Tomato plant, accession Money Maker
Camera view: bottom (45 deg); turntable rotation: 60 degrees
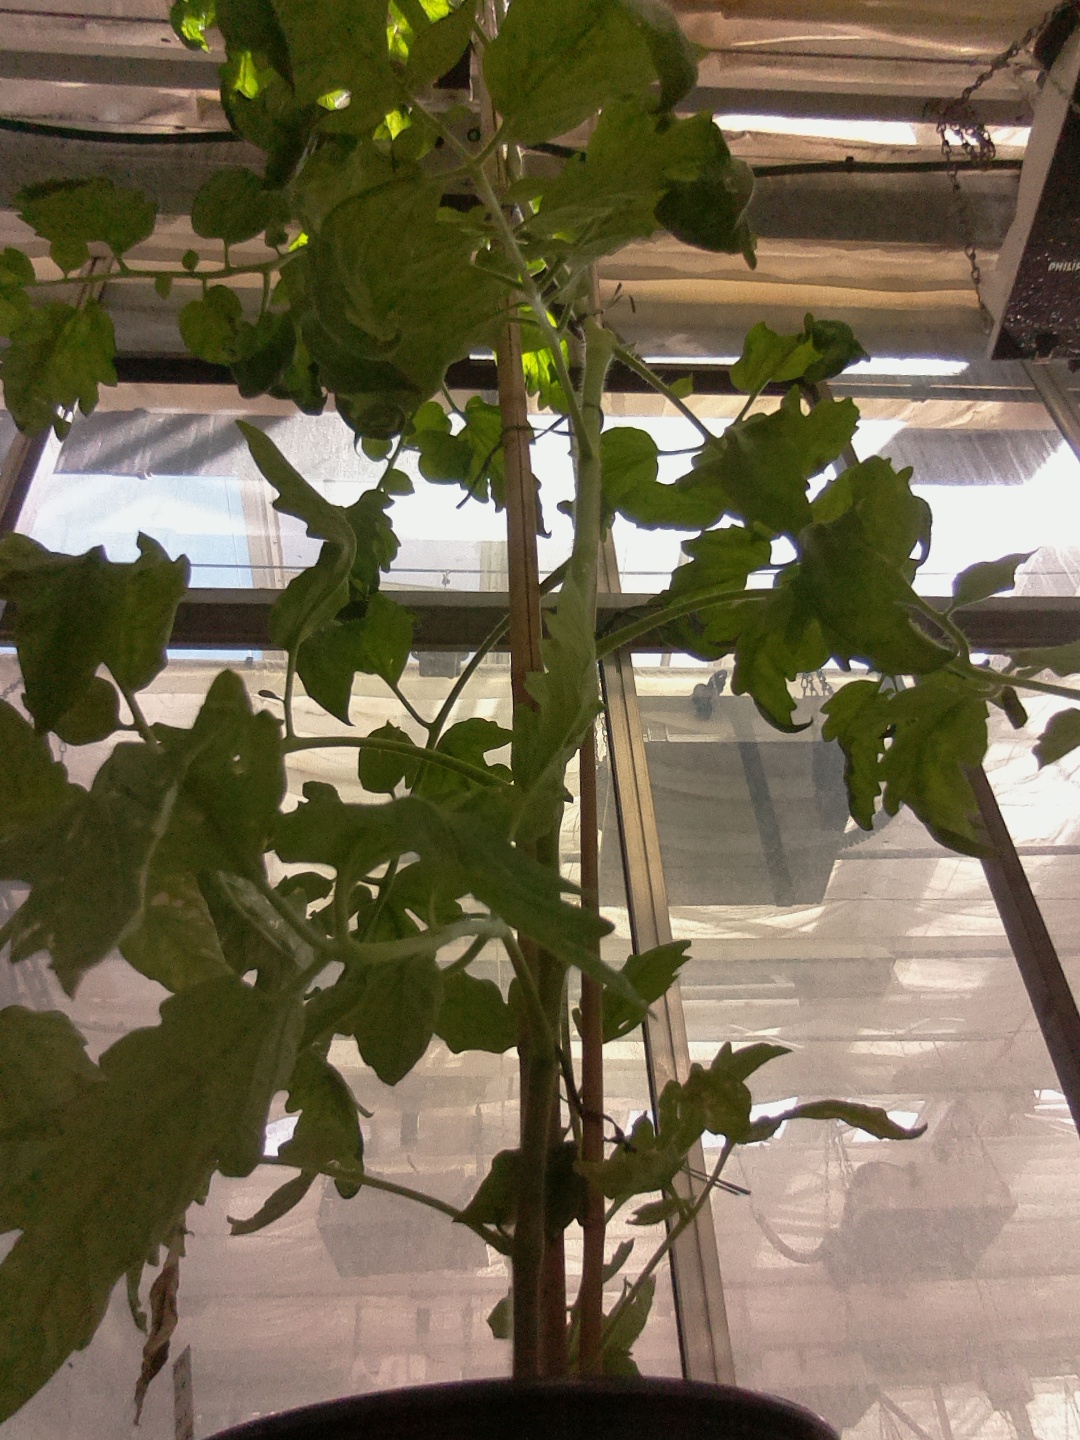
BBCH growth stage 28: 80%-90% Side shoots formed